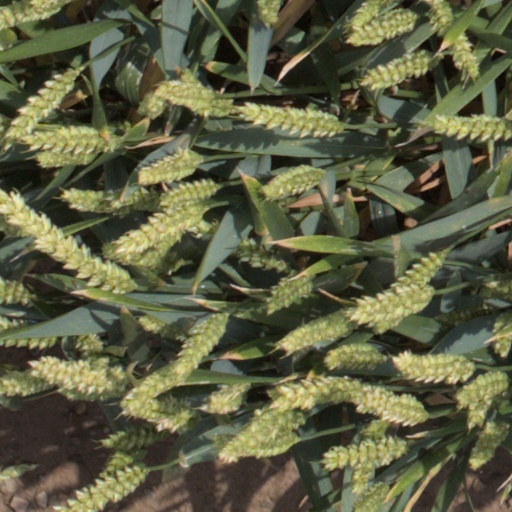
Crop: wheat